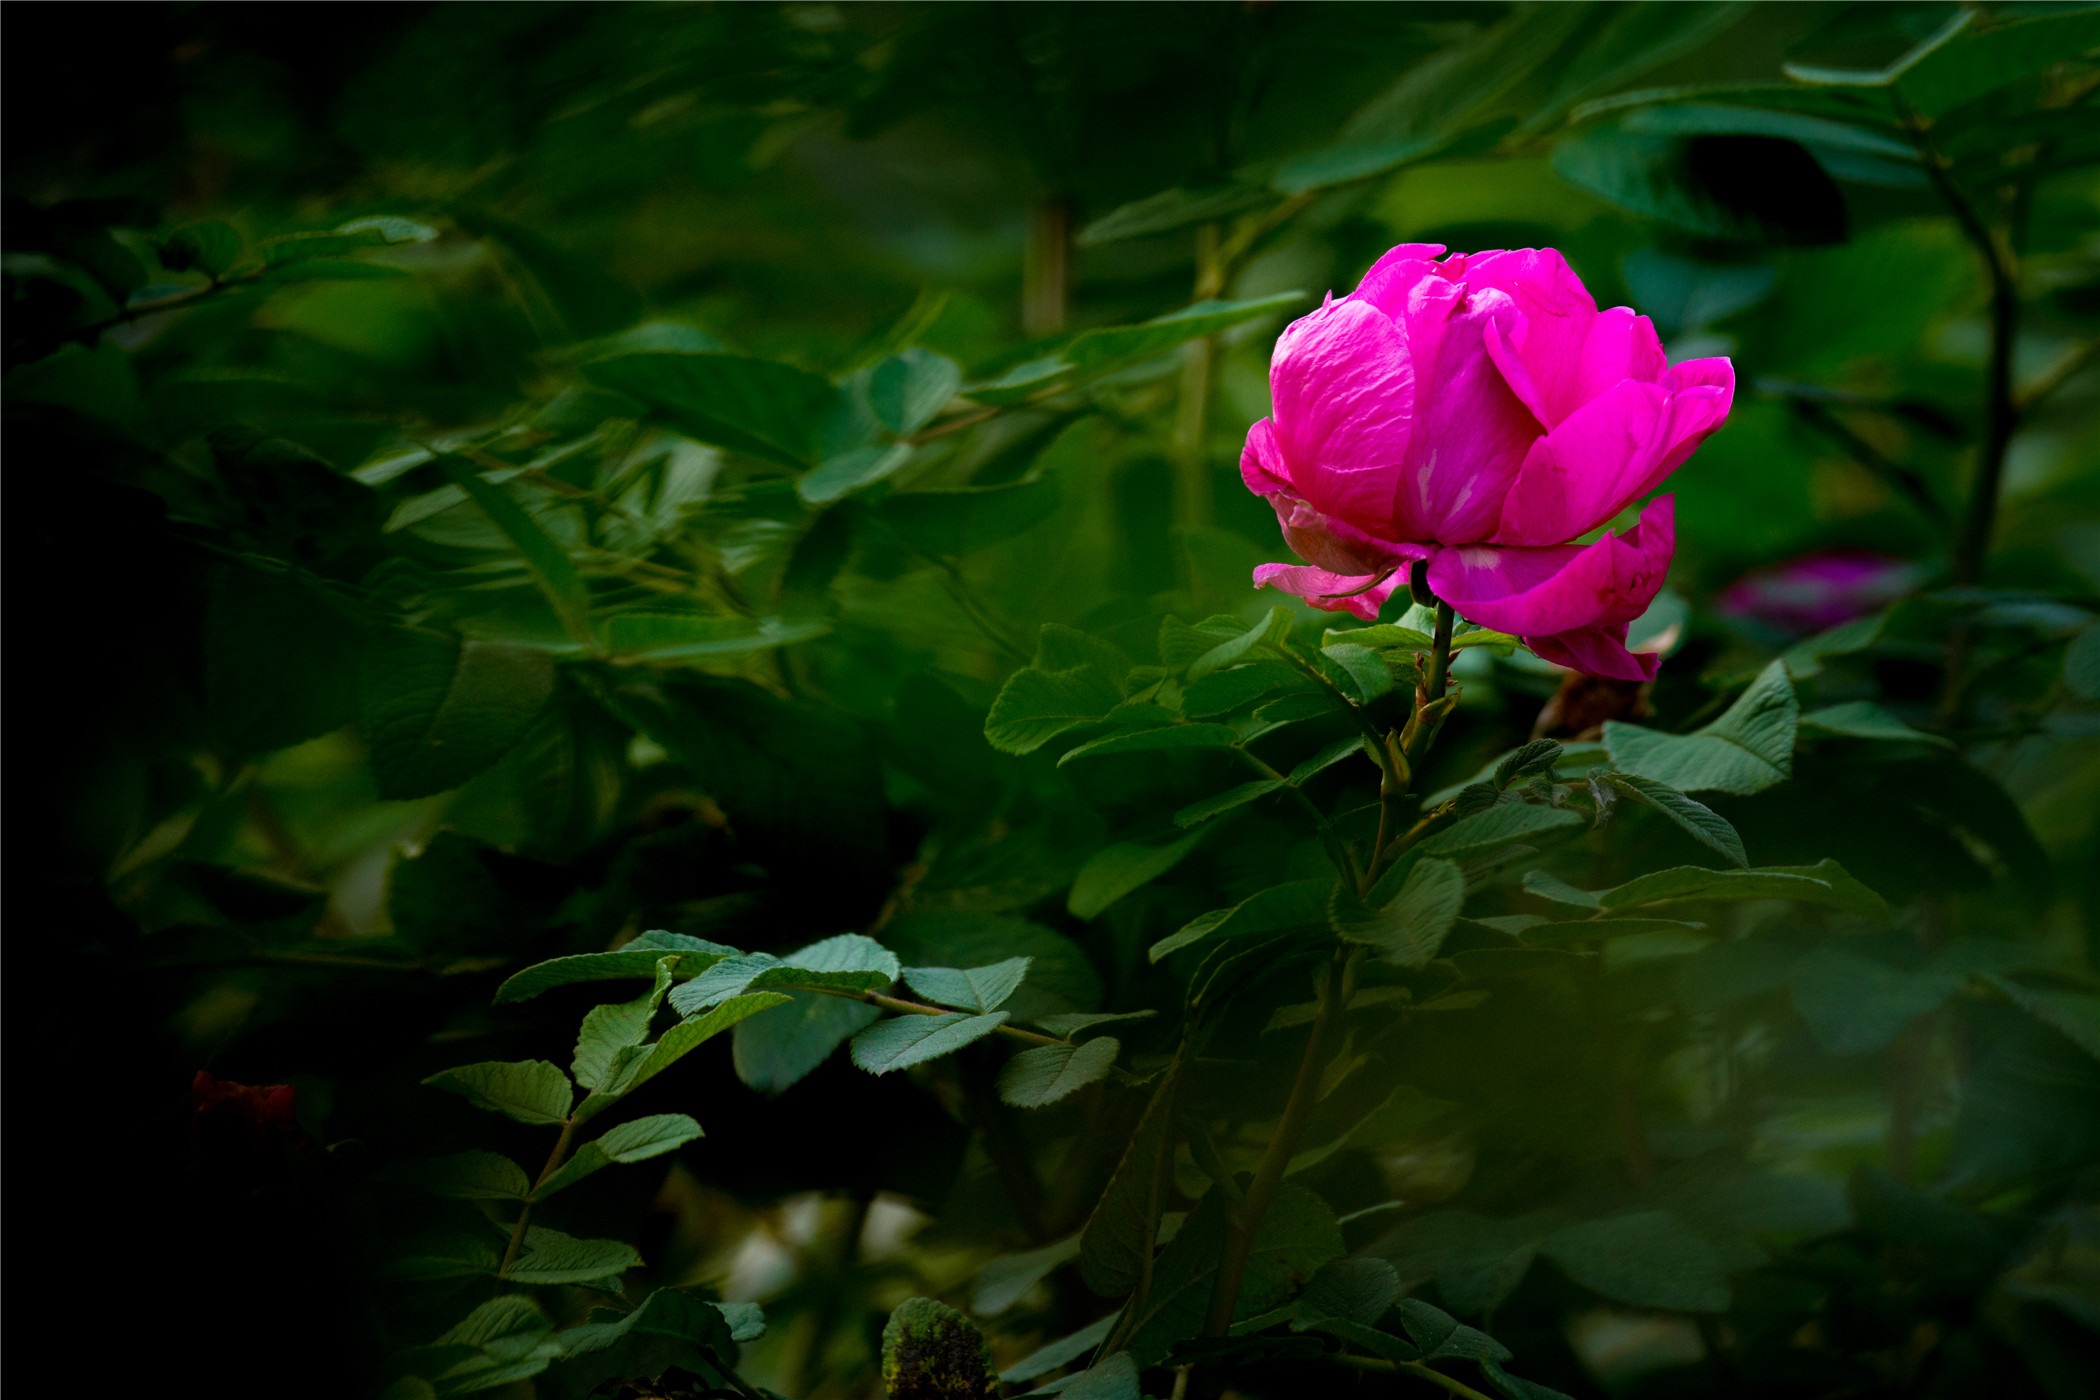
plant, leaf, flower, petal, dark, rose, green, red, botany, garden, powder, flora, shrub, peony, macro photography, flowering plant, garden roses, rose family, land plant